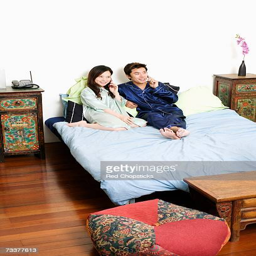
high angle view of a mid adult man using a telephone with a young woman talking on mobile phone